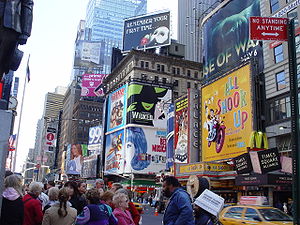
Broadway
Broadway i New York med teaterplakater
"Broadway er en gade på Manhattan i New York, som er kendt for et stort antal teatre. Broadway er en del af den velkendte Times Square, centrum for teaterdistriktet, som dog strækker sig over en stor del af Midtown. Dette stykke af Broadway benævnes også ""Great White Way"". Broadway afgrænser sammen med 7th Avenue den timeglasformede Times Square og passerer både Times Square Tower One og Times Square Tower Two.